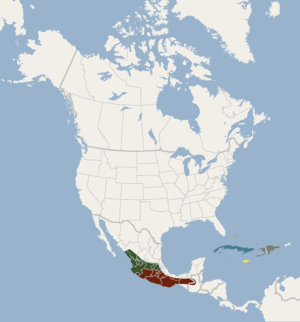
Cette liste commentée recense la mammalofaune à Saint-Martin. Elle répertorie les espèces de mammifères saint-martinois actuels et celles qui ont été récemment classifiées comme éteintes. Cette liste comporte 45 espèces réparties en sept ordres et vingt familles, dont une est « éteinte », trois sont « vulnérables » et onze ont des « données insuffisantes » pour être classées.
Macrotus waterhousii est une espèce de chauve-souris de la famille des Phyllostomidae. On la rencontre aux Bahamas, aux îles Caïmans, à Cuba, à la République dominicaine, au Guatemala, à Haïti, à la Jamaïque et au Mexique.